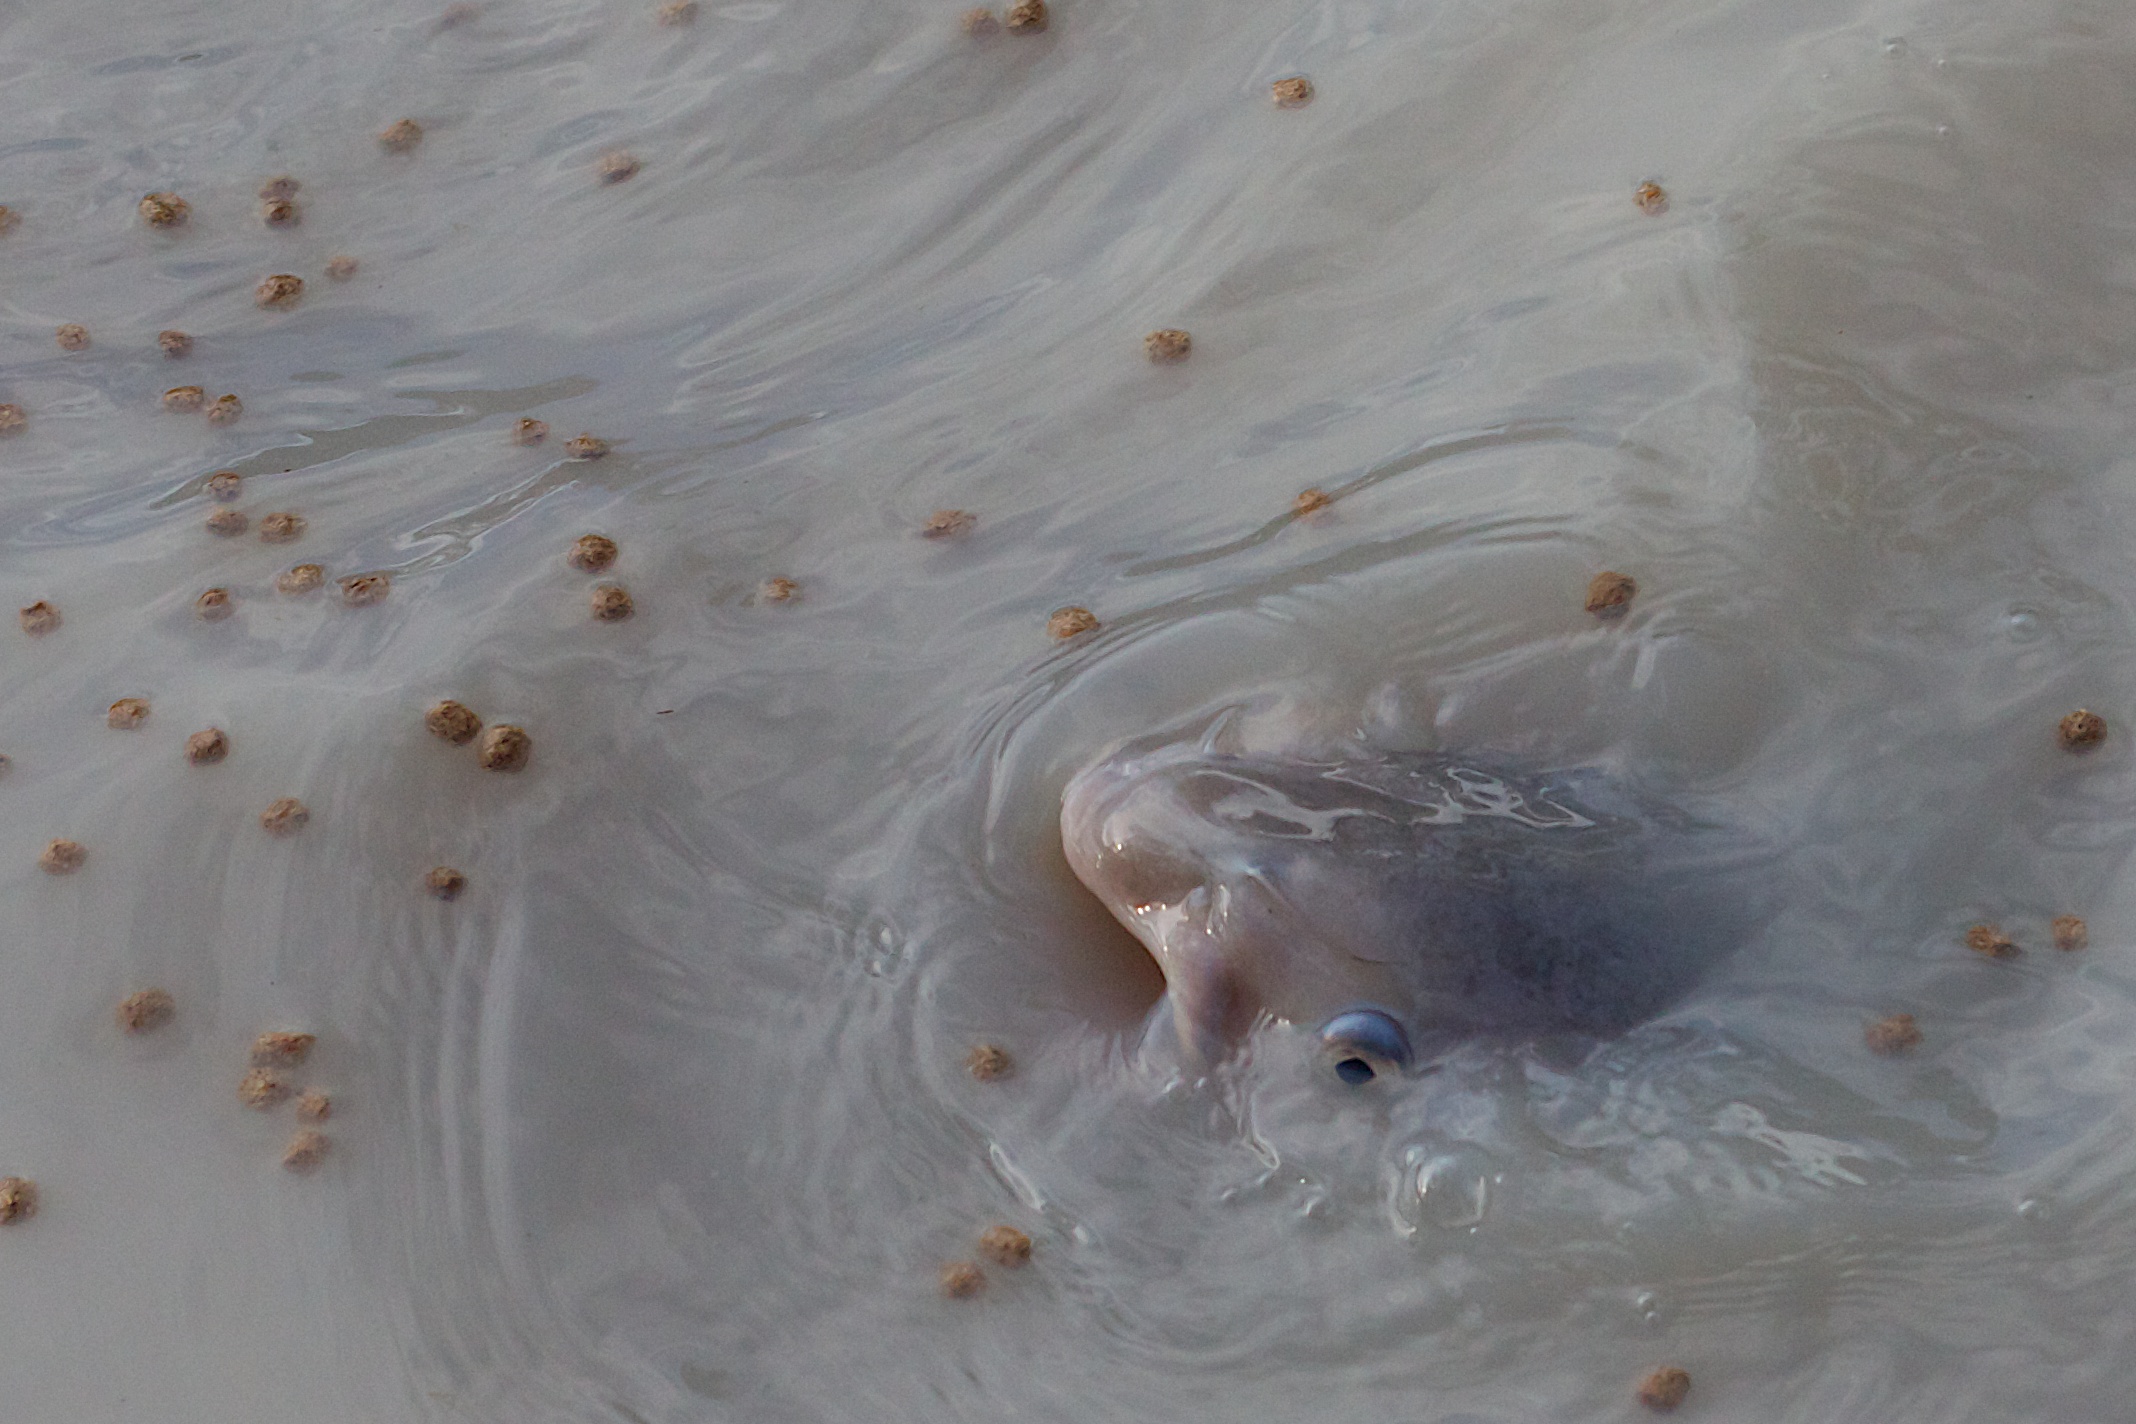
sand, wing, white, invertebrate, close up, odyssey, water bird, macro photography